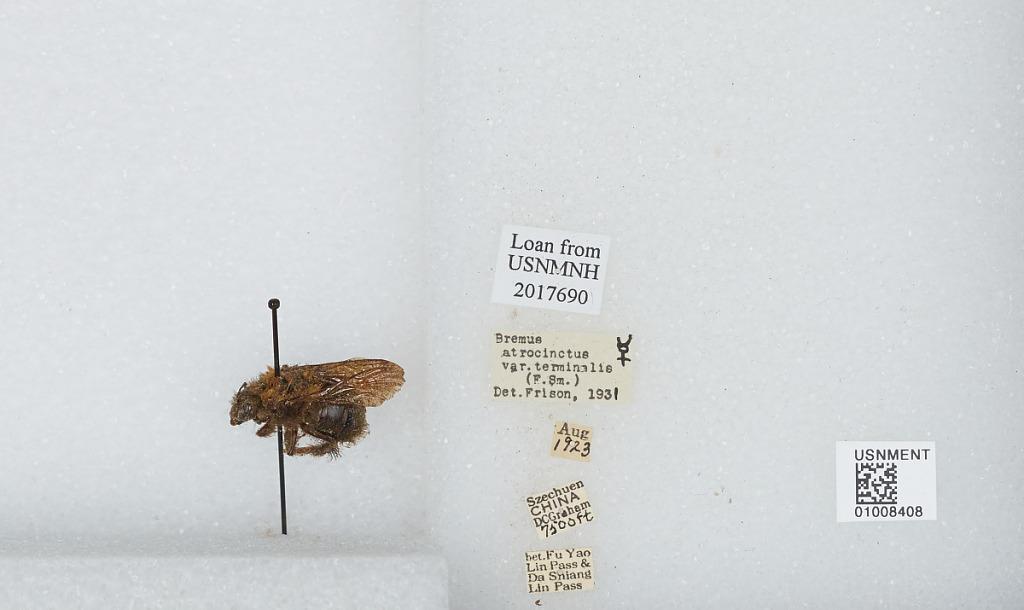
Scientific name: Bombus (Festivobombus) festivus Smith
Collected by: D. Graham
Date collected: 1923-8-
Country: China
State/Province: Sichuan
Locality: Between Fu Yao Lin Pass & Da Shiang Lin Pass
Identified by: Frison